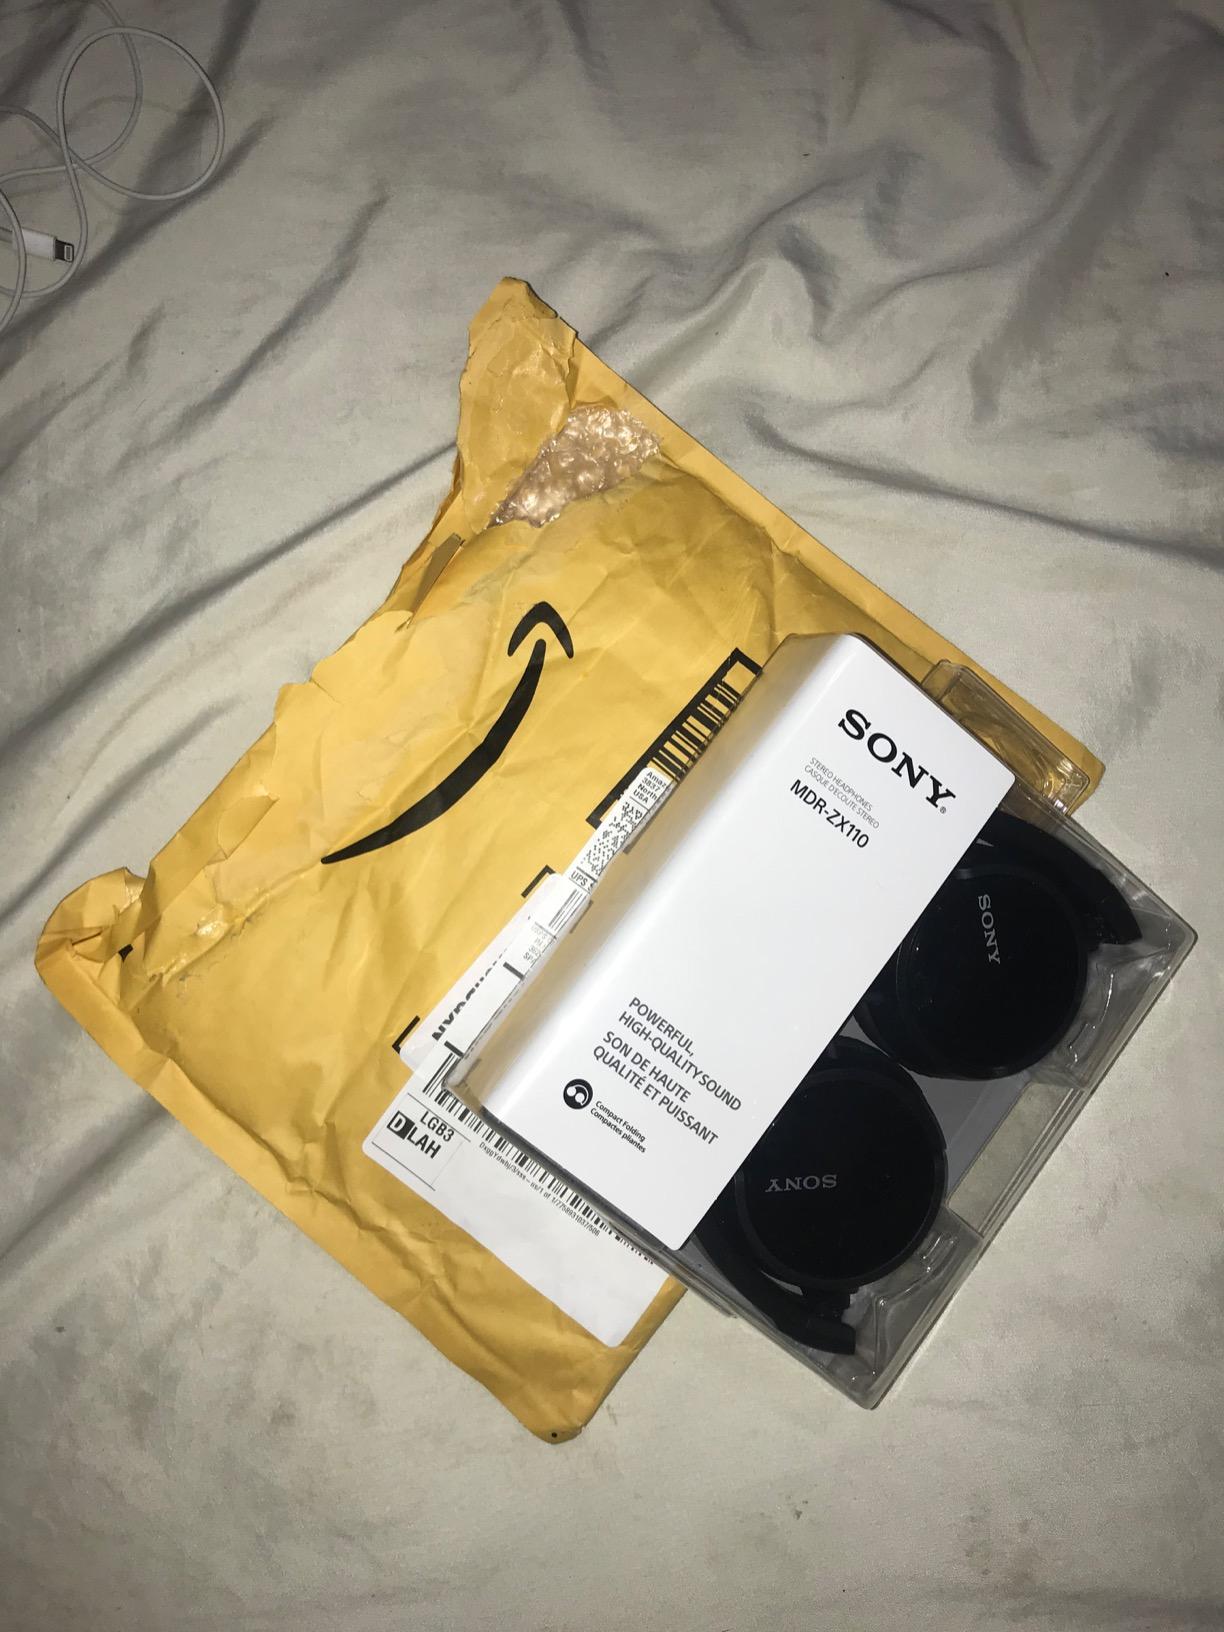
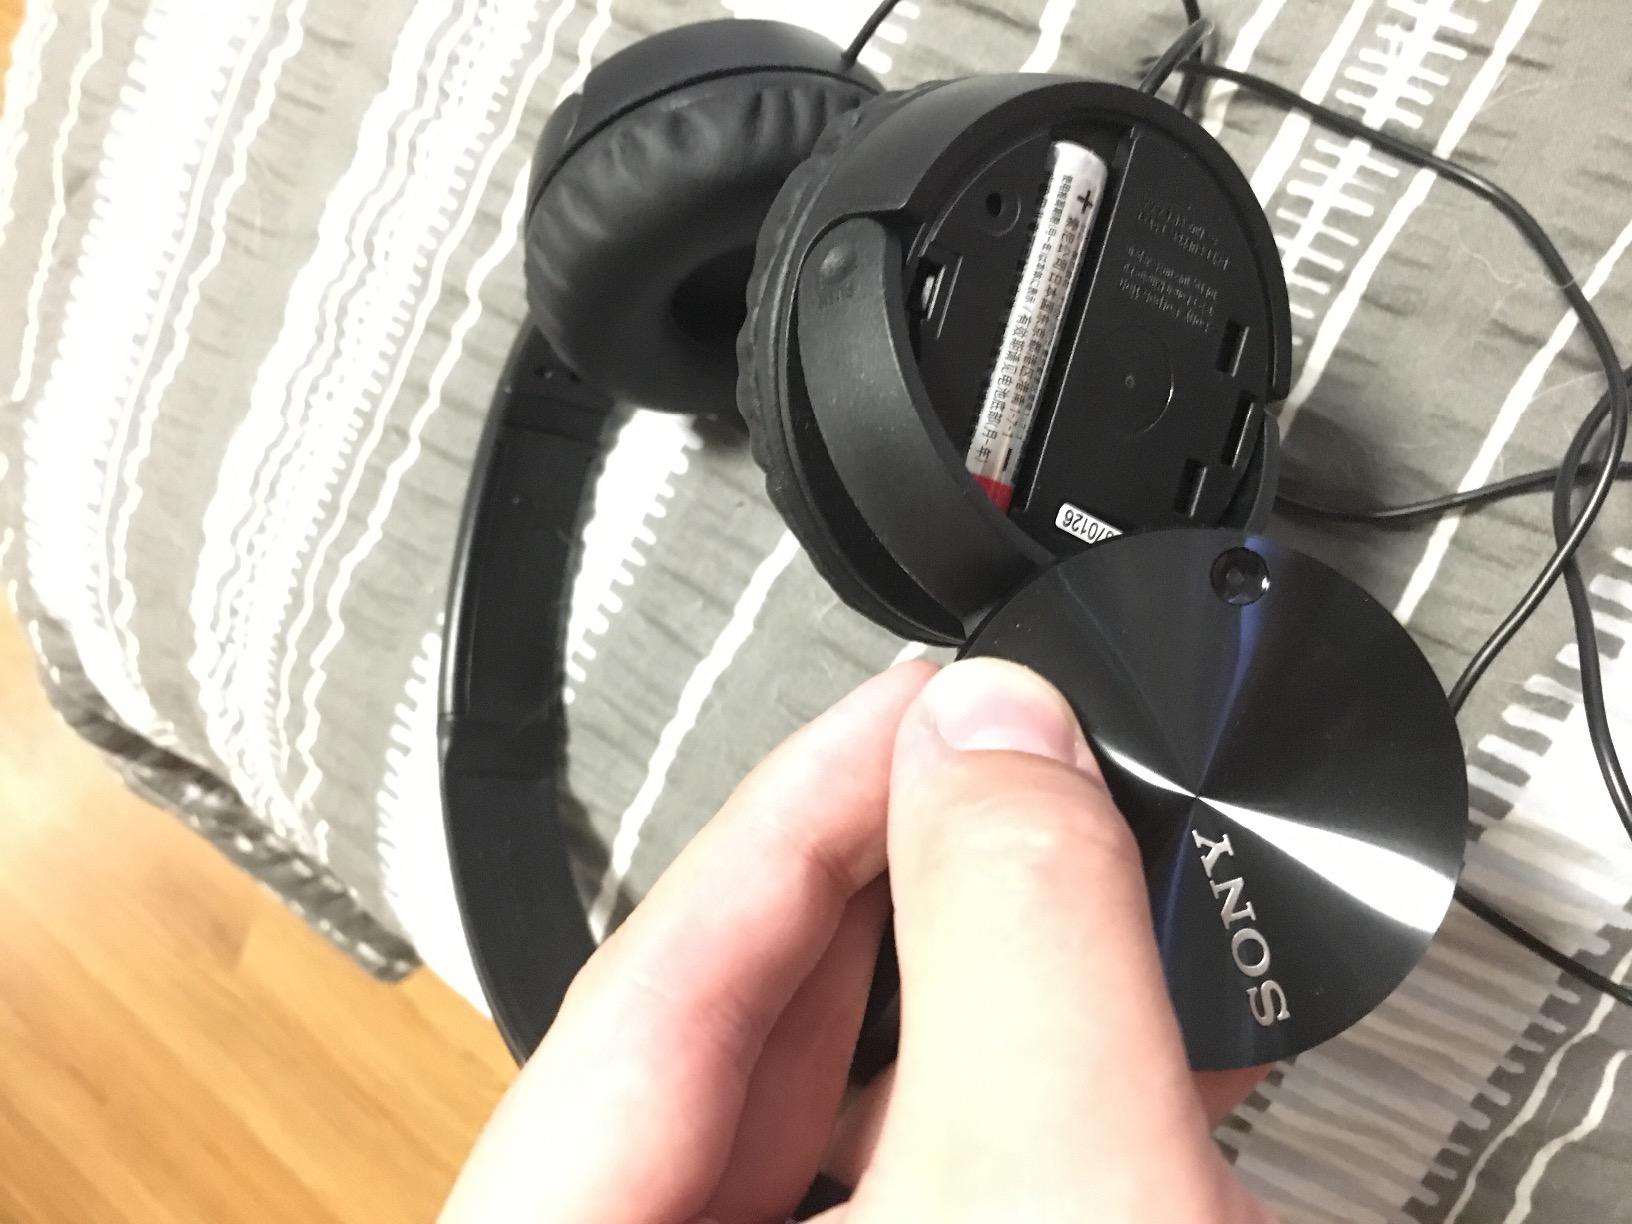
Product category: headphones
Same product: yes